Docker Daimlers

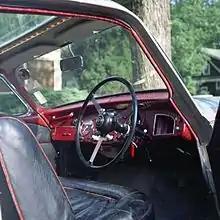
Interior of "Silver Flash", "c."1967

The body, Hooper no. 9966, was a two-seater, two-door, fixed-head coupé with aluminium body panels, a Sundym glass roof panel and a smaller, restyled version of the fluted Daimler radiator grille. The car was originally painted dark green. The green paint clashed with the interior, which had black leather upholstery with red piping and a red crocodile leather dashboard and other red crocodile leather trim pieces. Two days before the Motor Show, Lady Docker ordered chief designer Osmond Rivers to repaint the body metallic silver. When asked what she would name the car, Lady Docker named it "Silver Flash", inspired by the Golden Flash name of the BSA motorcycle in production at that time.